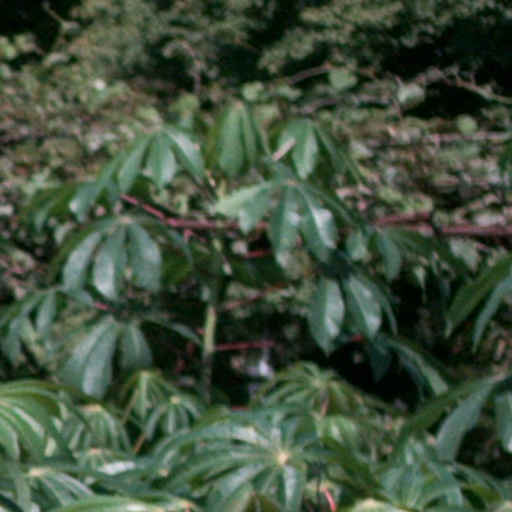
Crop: cassava